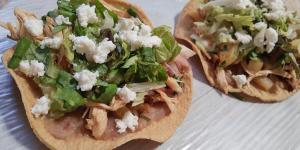
tostadas de pollo con lechuga